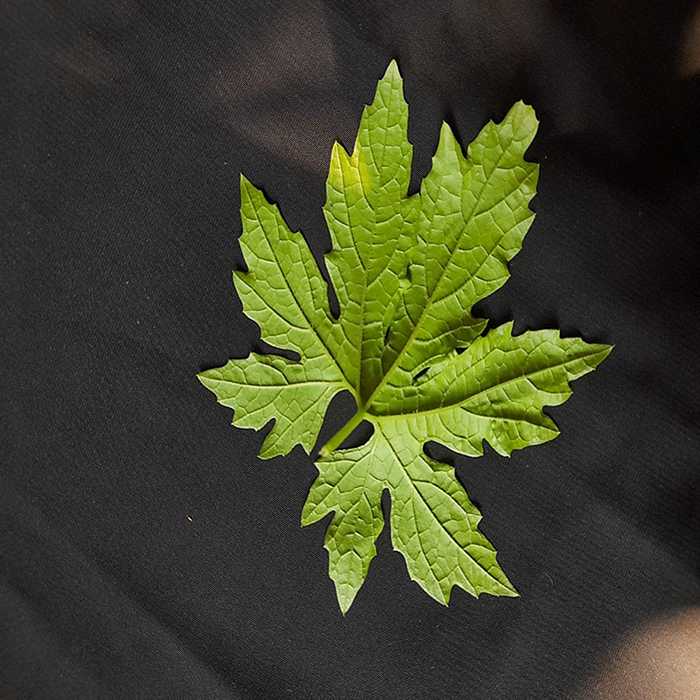
Plant: Bitter Gourd
Label: Fresh leaf